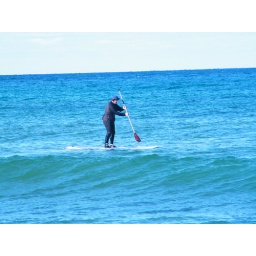
A sunny day walking by the beach